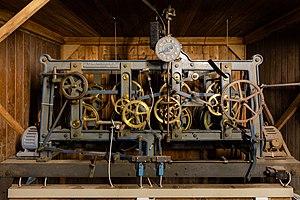
Une horloge mécanique dite communément et simplement horloge est un instrument de mesure du temps ou indicateur qui donne l'heure par une solution à l'origine entièrement mécanique. Succédant aux différentes horologia, elle apparait à la fin du XIIIᵉ siècle en Europe occidentale. À l'origine, à poids moteur et à foliot, elle connaîtra une longue évolution et une diversification importante au cours des siècles.